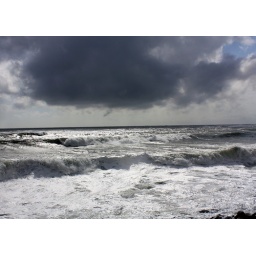
Angry gray clouds still hover over the sea ~ Rye, New Hampshire